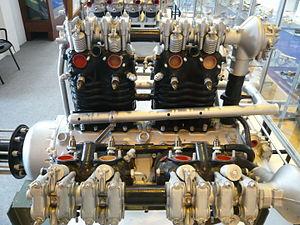
Marius Barbarou, né le 28 octobre 1876 à Moissac et mort le 8 décembre 1956 à Neuilly-sur-Seine, est un ingénieur motoriste en automobile et aviation ainsi que pilote automobile français.